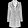
Label: Coat